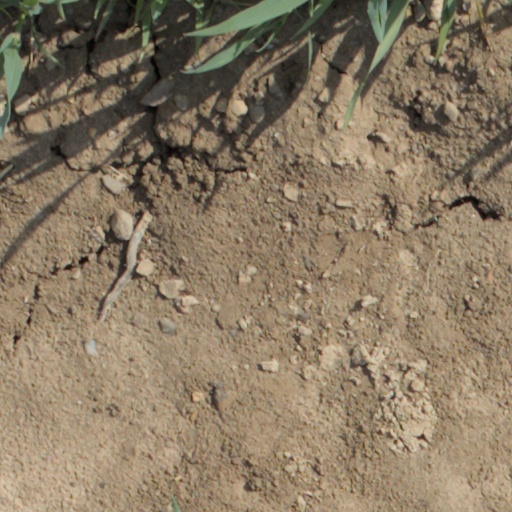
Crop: wheat